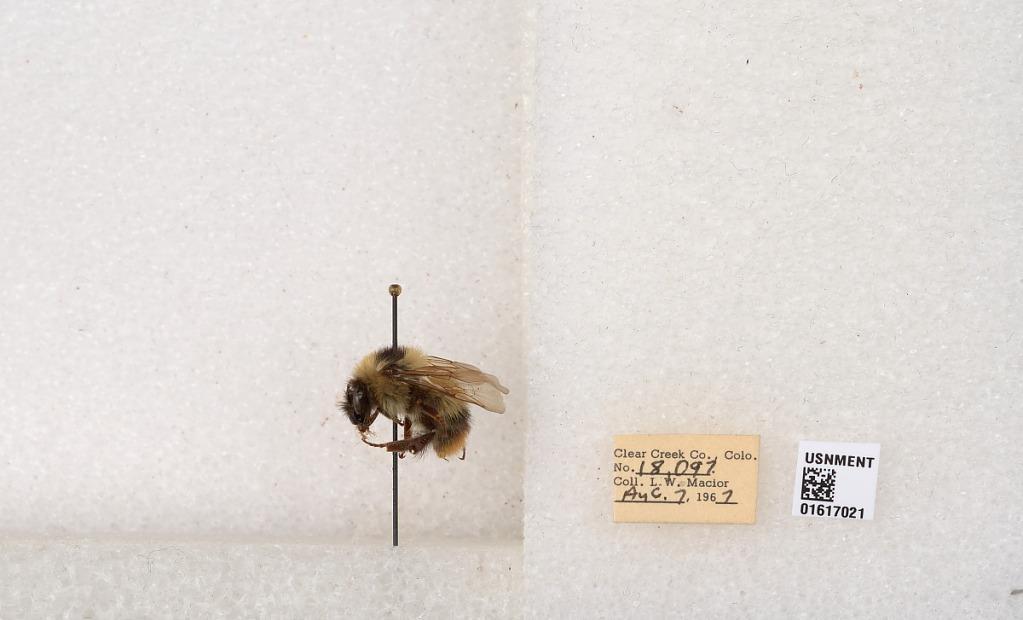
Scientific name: Bombus kirbyellus
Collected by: L. Macior
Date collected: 1967-8-7
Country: United States
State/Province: Colorado
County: Clear Creek
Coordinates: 39.6891, -105.644